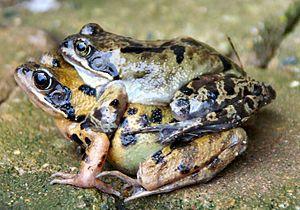
Grenouilles (Rana temporaria) lors de la reproduction